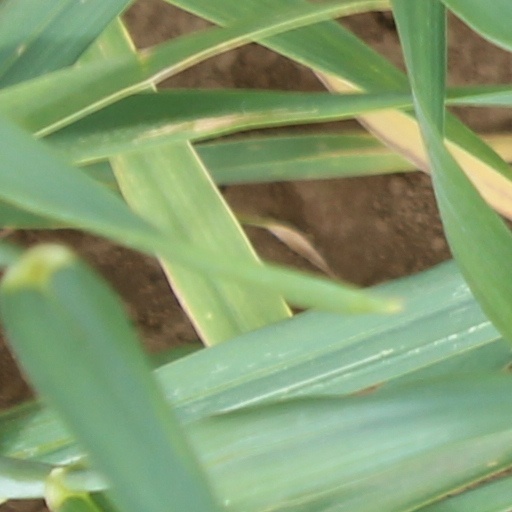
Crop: wheat